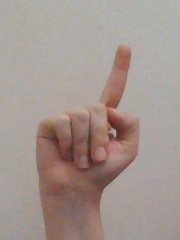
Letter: bb